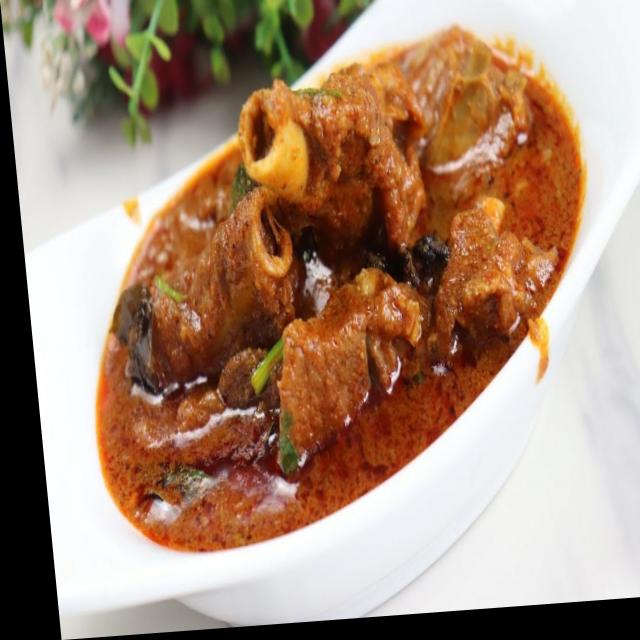
Dish: mutton_curry